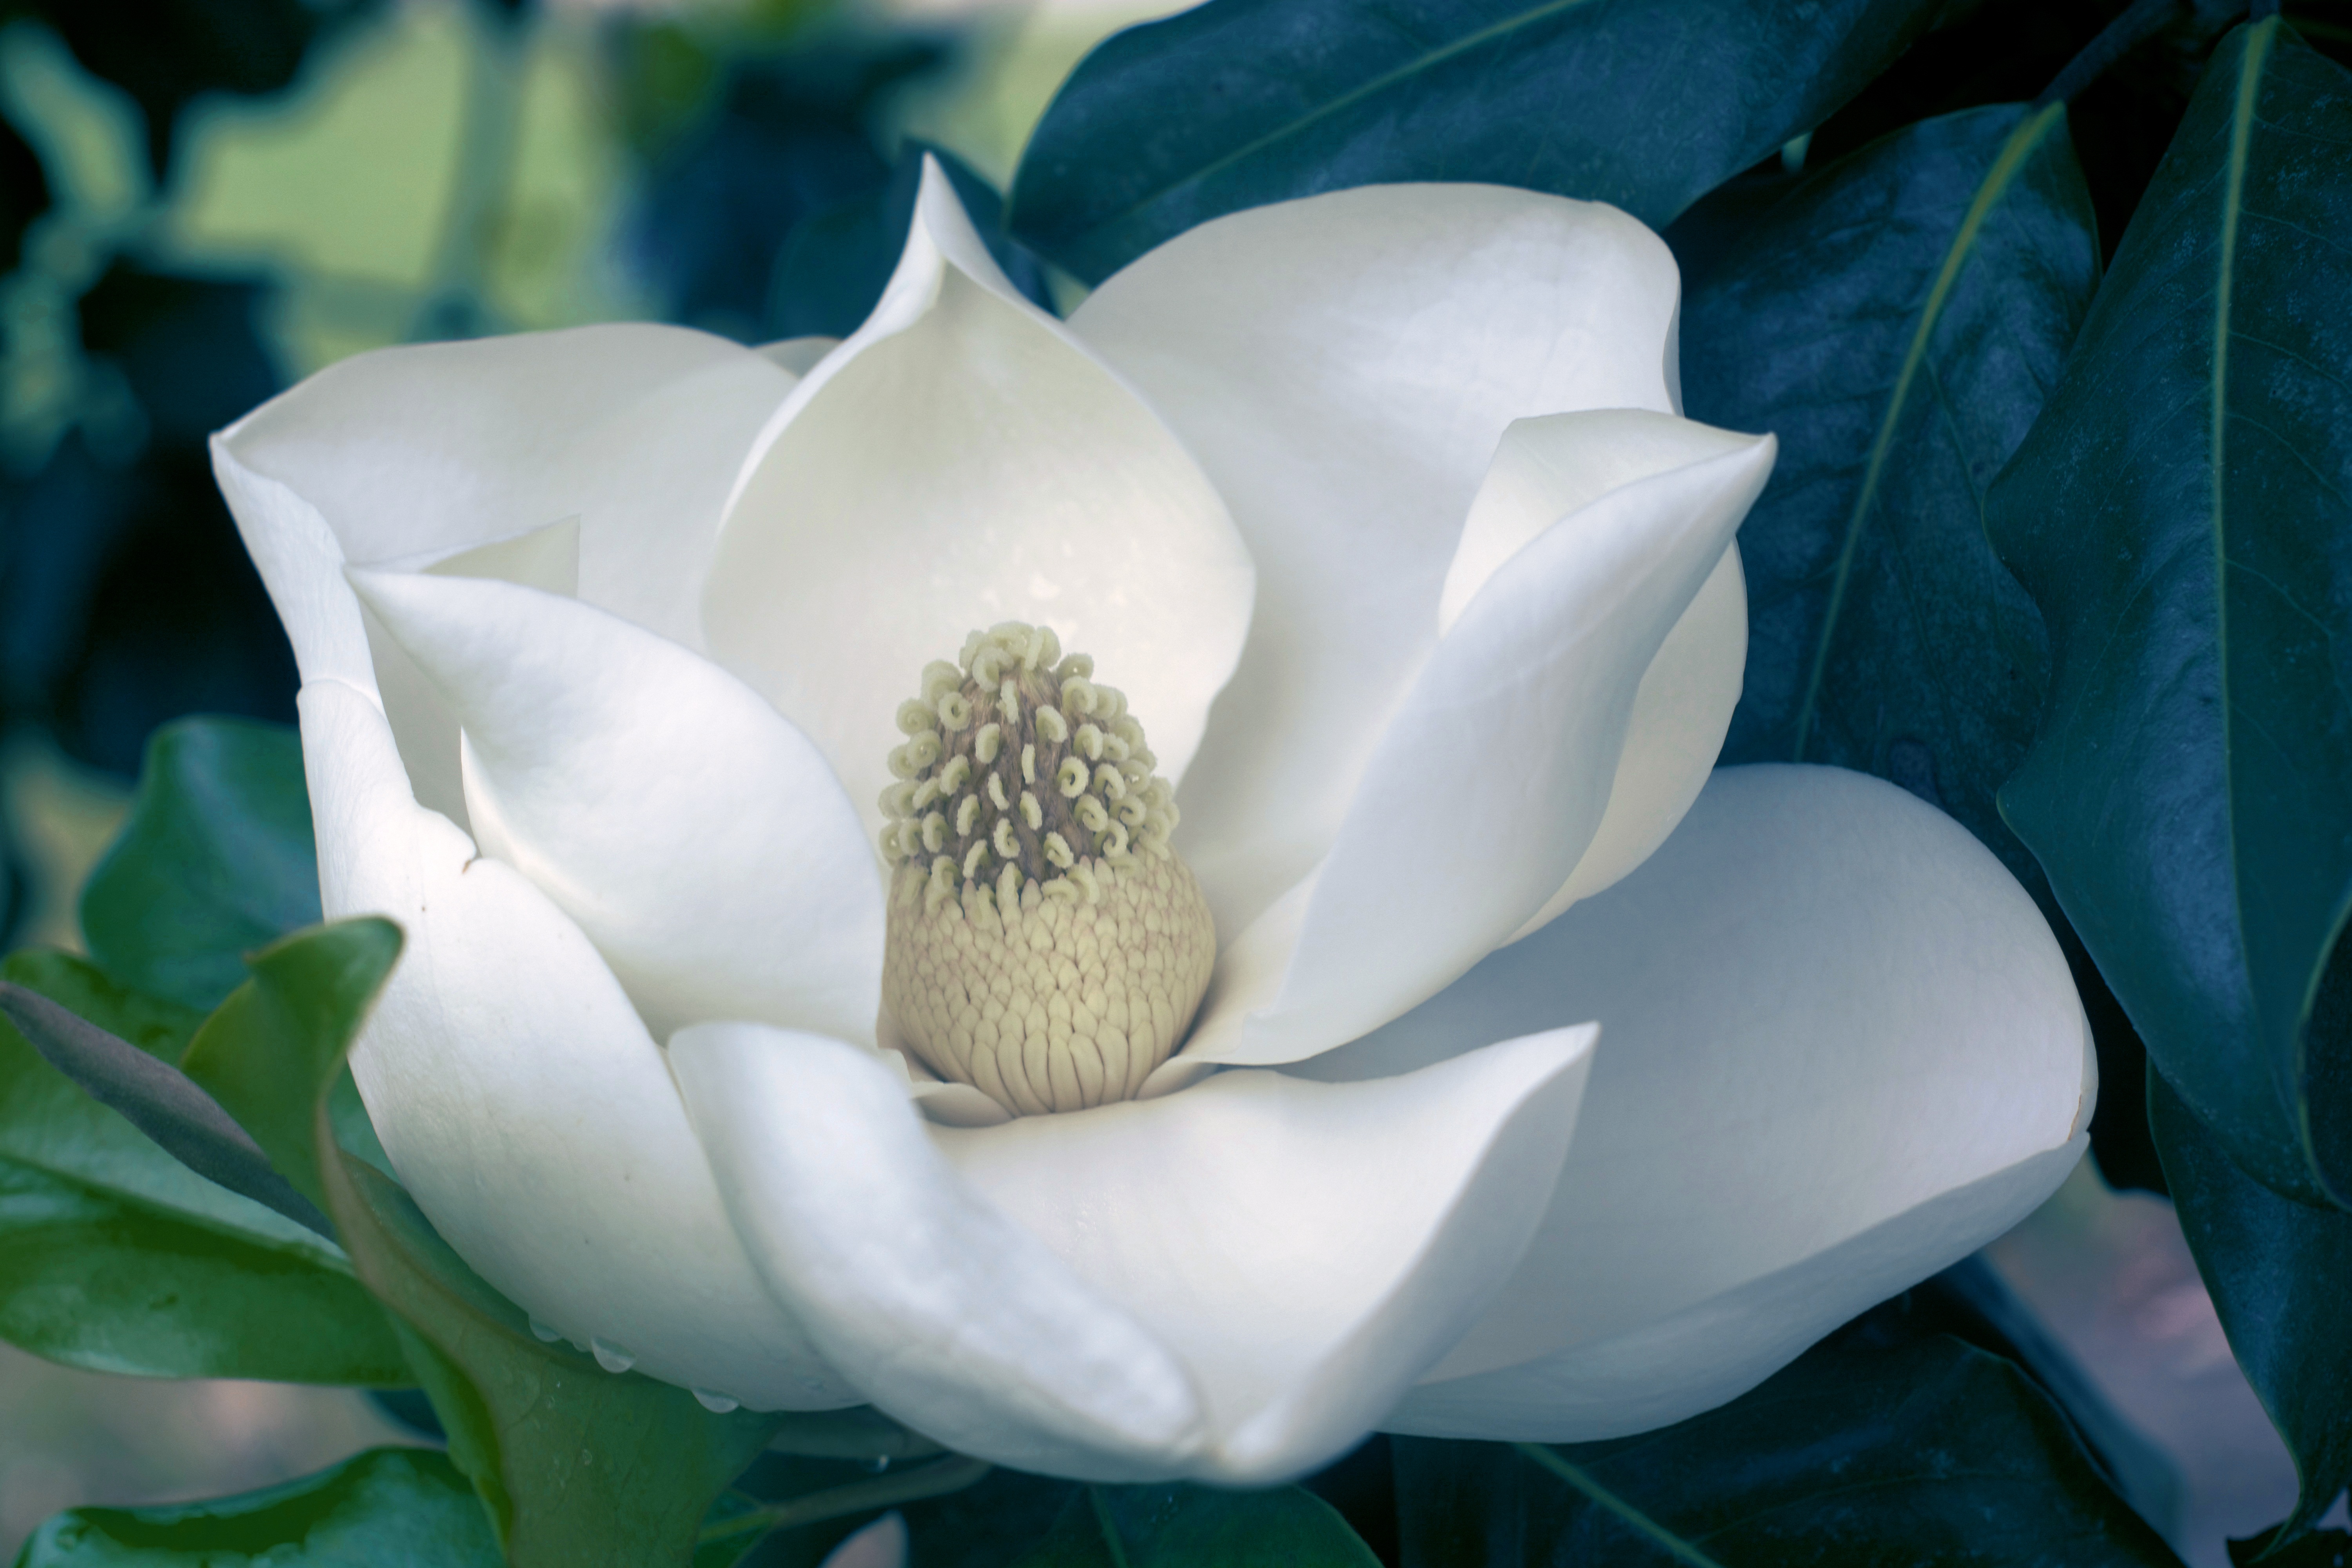
tree, nature, blossom, plant, white, flower, petal, bloom, botany, blooming, flora, petals, delicate, magnolia, macro photography, flowering plant, land plant